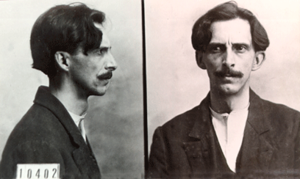
Edgard Leuenroth est un journaliste, éditeur et écrivain libertaire et anticlérical brésilien, notoire pour avoir suivi les premiers mouvements sociaux du pays, en particulier ceux des communistes, socialistes et anarchistes.